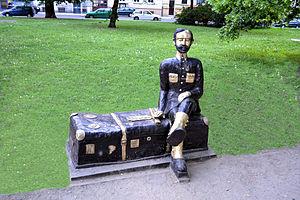
Le terme d’histoire naturelle est apparu en français au XVIᵉ siècle pour désigner les livres décrivant les objets de la nature. Au XXIᵉ siècle, le Muséum national d'histoire naturelle propose une définition du terme histoire naturelle :
Szczecin [ˈʂt͡ʃɛt͡ɕin] est la septième plus grande ville de Pologne, le chef-lieu de la voïvodie de Poméranie-Occidentale ainsi que la troisième plus grande ville portuaire de ce pays.
Jan Czekanowski, né le 6 octobre 1882 à Głuchów et décédé le 20 juillet 1965 à Szczecin en Pologne, est un anthropologue, et ethnographe polonais.